Multiple sclerosis

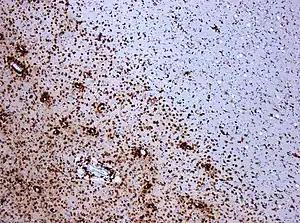
CD68-stained tissue shows several macrophages in the area of a demyelinated lesion caused by MS.

Multiple sclerosis (MS) is an autoimmune disease resulting in damage to myelin—the insulating covers of nerve cells—in the brain and spinal cord. As a demyelinating disease, MS disrupts the nervous system's ability to transmit signals, resulting in a range of signs and symptoms, including physical, mental, and sometimes psychiatric problems. Symptoms include double vision, vision loss, eye pain, muscle weakness, and loss of sensation or coordination. MS takes several forms, with new symptoms either occurring in isolated attacks (relapsing forms) or building up over time (progressive forms). In relapsing forms of MS, symptoms may disappear completely between attacks, although some permanent neurological problems often remain, especially as the disease advances. In progressive forms of MS, bodily function slowly deteriorates once symptoms manifest and will steadily worsen if left untreated.